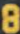
Number: 8